Cannabis in Japan

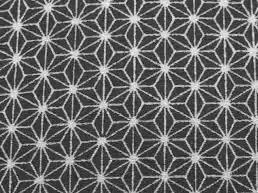
Closeup of a textile with a geometric pattern

Cannabis has been cultivated in Japan since the Jōmon period of Japanese prehistory approximately six to ten thousand years ago. As one of the earliest cultivated plants in Japan, cannabis hemp was an important source of plant fiber used to produce clothing, cordage, and items for Shinto rituals, among numerous other uses. Hemp remained ubiquitous for its fabric and as a foodstuff for much of Japanese history, before cotton emerged as the country's primary fiber crop amid industrialization during the Meiji period. Following the conclusion of the Second World War and subsequent occupation of Japan, a prohibition on cannabis possession and production was enacted with the passing of the Cannabis Control Law.